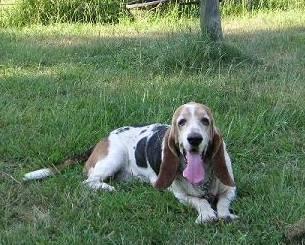
dog